Colorado Springs Airport

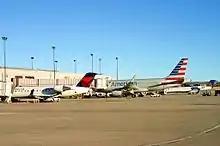
Busy morning ramp

In 1927 the airport opened on east of the city, with two gravel runways. For the first ten years several small airlines operated a mail route from Cheyenne, Wyoming, to Pueblo, Colorado, with stops at Denver and Colorado Springs. These airlines only occasionally carried passengers. In 1937, Continental Airlines began service between Denver and El Paso, Texas, with stops at Colorado Springs, Pueblo, Las Vegas, New Mexico, Santa Fe, and Albuquerque. In 1943 Braniff Airways began service on a Denver-Colorado Springs-Pueblo-Amarillo route. At Amarillo, flights would continue onto Dallas and Houston or onto Oklahoma City, Tulsa, Little Rock, and Memphis. The first municipal terminal was built in 1942 in an art deco style. Soon after the terminal was built the field was taken over by the military in the months preceding World War II. After the war, the city regained control.